First (Scots) Presbyterian Church

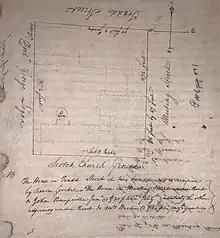
A plat of the grounds of First Scots Presbyterian c. 1795 shows tenements that occupied the parcel.

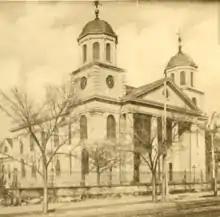
First Scots was photographed here in 1892.

The current building was constructed in 1814, making it the fifth oldest church building in the city.